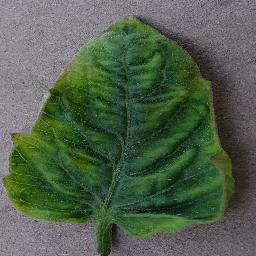
Label: Tomato___Tomato_Yellow_Leaf_Curl_Virus